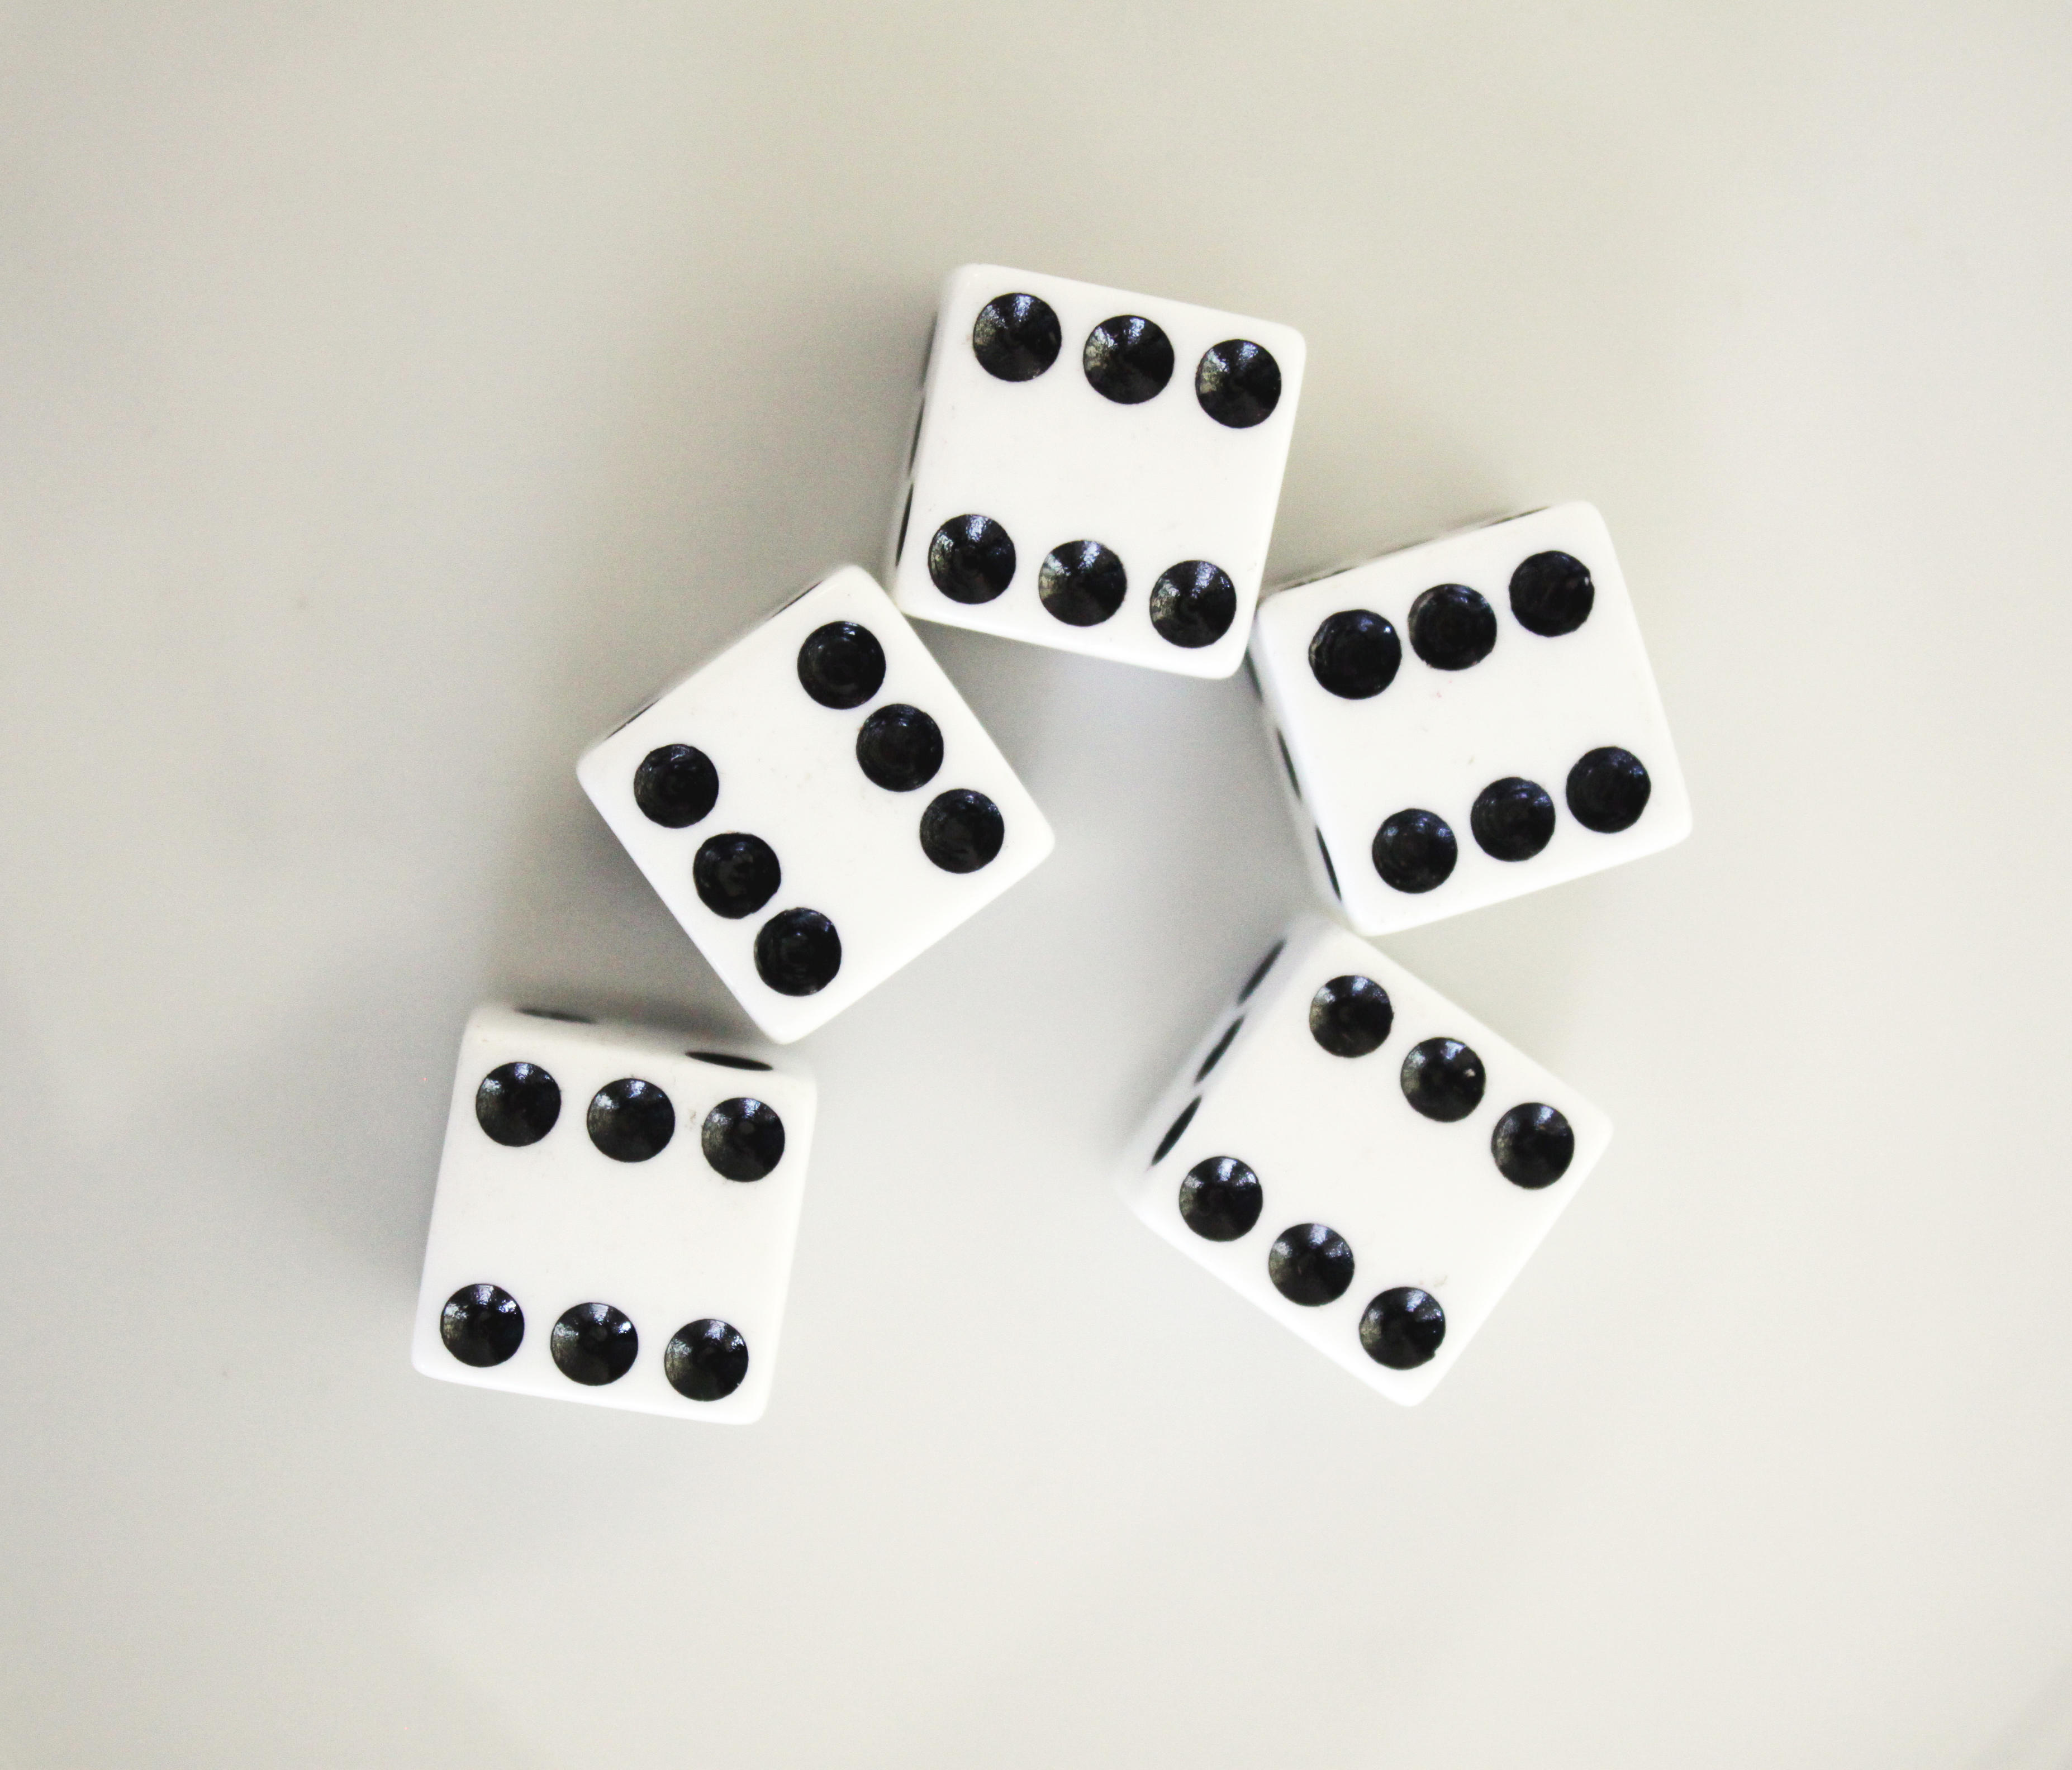
dice game, dice, indoor games and sports, pattern, font, circle, plastic, metal, rectangle, composite material, art, carmine, square, steel, aluminium, games